2 Kings 9

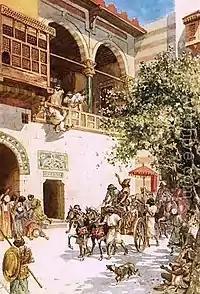
"The death of Jezebel" by William Brassey Hole (1846-1917).

The narrative follows an impressive scene from the sentinel's viewpoint (Greek: "teichoskopia"), detailing how Jehu steers his chariot ('like a maniac') in verses 17–20. Since no messengers he sent to Jehu came back (instead, they got behind Jehu), King Joram decides to investigate the matter himself and meet Jehu halfway (verse 21). Jehu's reply with sharp criticism of the Omrides' religious policy (verse 22) alerts Joram of Jehu's aggressive intentions, but it is too late to flee. With only enough time to warn Ahaziah to run, Joram is killed by Jehu's arrow because, according to Jehu's reason, "Joram had to suffer for a sin committed by his father Ahab" (verses 25, 26a). The discrepancies with (which only mention Naboth, but here also his sons) and the addition of religious dimension in verse 22 suggest the originality of the passage in the context.